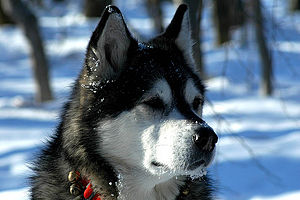
Alaskan malamute / Udseende / Bevægelse
Alaskan malamute
Alaskan Malamute er en hunderace fra USA. Den er opkaldt efter Inuit-folkeslaget malemiut eller kuuvangmiut, som lever ved Kotzebuesundet og i Kobuk Valley i det nordvestlige Alaska. Det har fået øgenavnet "snetoget fra nord", fordi den er så stærkt og udholden, at den kunne bruges som en slædehund næsten uanset vejr og vind. FCI har placeret den som en nordisk slædehunderace fra punkt hunde.